U. Prathibha

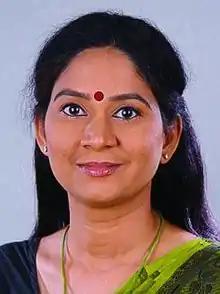

U. Prathibha is an Indian politician who is a member of Communist Party of India (Marxist) and the current Member of the Legislative Assembly (M.L.A.) representing the Kayamkulam constituency of Alappuzha district, Kerala.